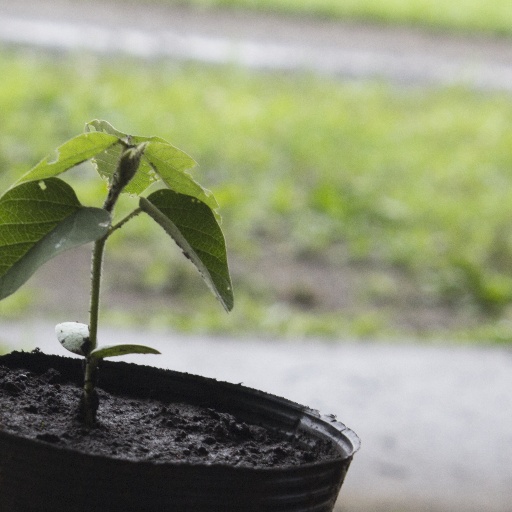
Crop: soybean